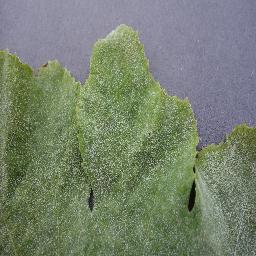
Label: Squash___Powdery_mildew